Vinho Verde

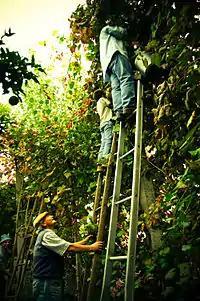
Vinho Verde traditional harvest using ladders to pick grapes from vines trellised on high pergolas ("vinha de enforcado"), Guimarães, Portugal (2007)

Vinho Verde (nonliterally 'young wine') refers to Portuguese wine that originated in the historic Minho Province in the far north of the country. The modern-day 'Vinho Verde' region, originally designated in 1908, includes the old Minho Province plus adjacent areas to the south. In 1976, the old province was dissolved.